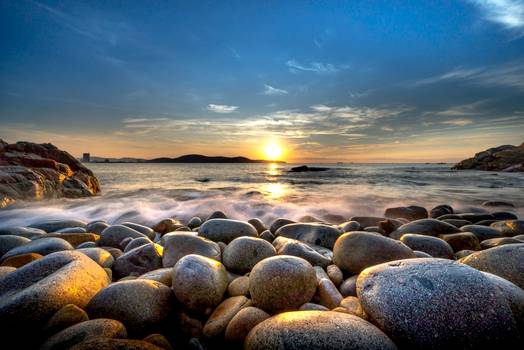
Label: No Watermark